Michael Sundin

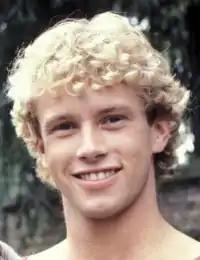

Michael Sundin (1 March 1961 – 23 July 1989) was an English television presenter, actor, dancer and trampolinist. He was a presenter of the BBC children's programme "Blue Peter" for 77 episodes between 1984 and 1985.